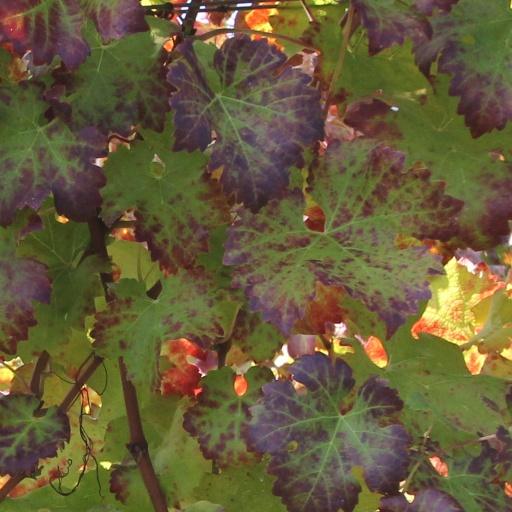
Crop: grape